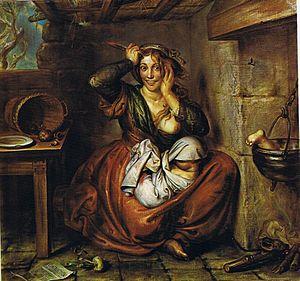
L’anthropophagie est une pratique qui consiste à consommer de la chair humaine. Il s'agit d'une forme de cannibalisme mais qui concerne exclusivement l'espèce humaine. On distingue l’endocannibalisme funéraire, qui consiste à manger les membres de son groupe humain, et l’exocannibalisme guerrier, qui consiste à manger des membres d'un autre groupe humain.